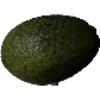
Label: Avocado 1